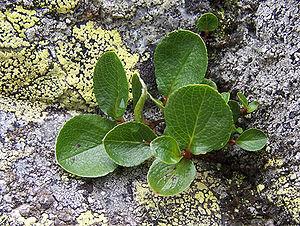
L'île Jan Mayen est un territoire de la Norvège constitué d'une île située à la limite entre les mers de Norvège et du Groenland et dont l'administration est confiée au département du Nordland. Après sa découverte au début du XVIIᵉ siècle par des baleiniers, l'île n'est revendiquée par aucune nation et sert seulement de base pour la chasse à la baleine ou la chasse au renard polaire. Elle devient un lieu d'études scientifiques lors de la première année polaire internationale durant l'hiver 1882-1883. Ce n'est qu'en 1929 que la Norvège en prend la possession exclusive et l'utilise comme base météorologique dans un premier temps, puis de radionavigation à partir de 1959.
Sermilik — ou, en danois : Egede og Rothes Fjord — est un fjord situé dans le Sud-Est du Groenland. Il fait partie de la municipalité de Sermersooq. Recouvrant une surface totale de 1 103 km², Sermilik est le plus vaste fjord du Sud-Est du Groenland.
La géographie de l’île Jan Mayen est celle d’une île norvégienne subpolaire relativement isolée, située à la limite des mers de Norvège et du Groenland. L'éloignement de l'île Jan Mayen des terres émergées les plus proches, conjugué à la rudesse du climat, n'a pas favorisé l'implantation humaine qui se résume à des équipes scientifiques et techniques saisonnières basées à Olonkinbyen.
Le saule herbacé est un arbre nain des régions arctiques et montagnardes des écozones paléarctique et néarctique. Cette espèce de saule est caractérisée par une très petite taille : il ne dépasse pas 10 centimètres de hauteur. Le saule herbacé ne doit pas être confondu avec le saule rampant, une autre espèce de saule nain.
La liste des espèces protégées en Auvergne est une liste officielle définie par le gouvernement français, recensant les espèces végétales qui sont protégées sur le territoire de la région Auvergne, en complément de celles qui sont déjà protégées sur le territoire métropolitain. Elle a été publiée dans un arrêté du 30 mars 1990.